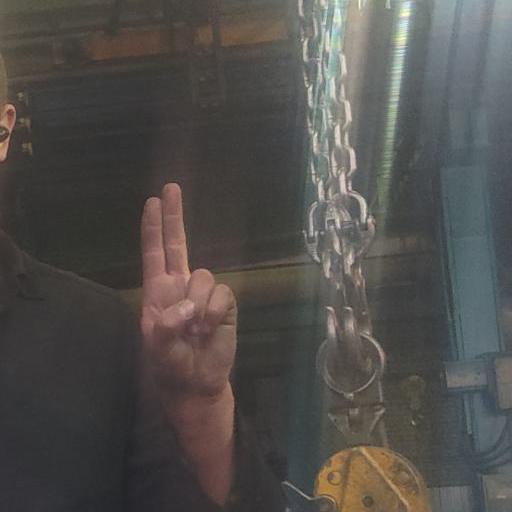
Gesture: two_up